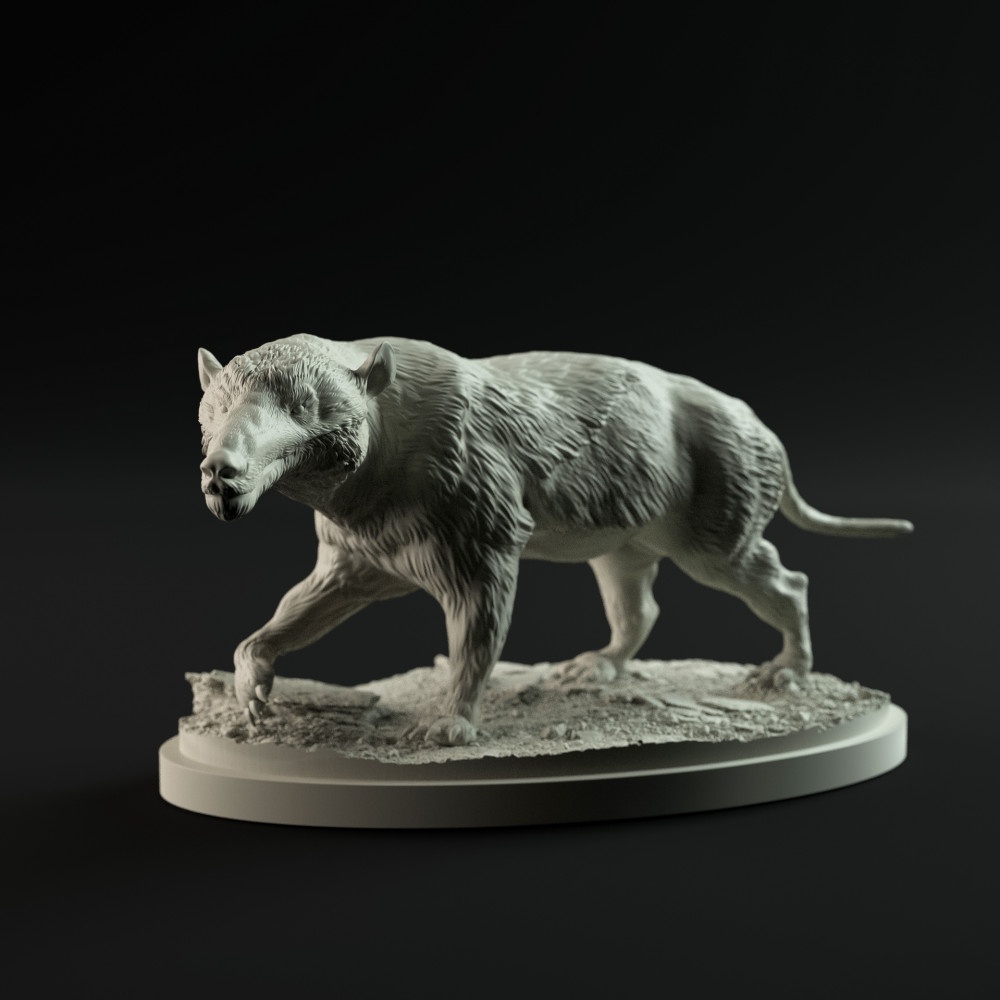
Andrewsarchus walking 1-35 scale prehistoric animal
Model is created in Zbrush. Model is in 1/35 scale. Images that depict the printed model are renders made for better preview of the model. Model is the same one I have on Myminifactory in stl file. Enjoy the model !!
Brand: Only-Games
Category: Arts & Entertainment > Hobbies & Creative Arts > Collectibles > Scale Models > Dinosaurs